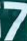
Number: 7